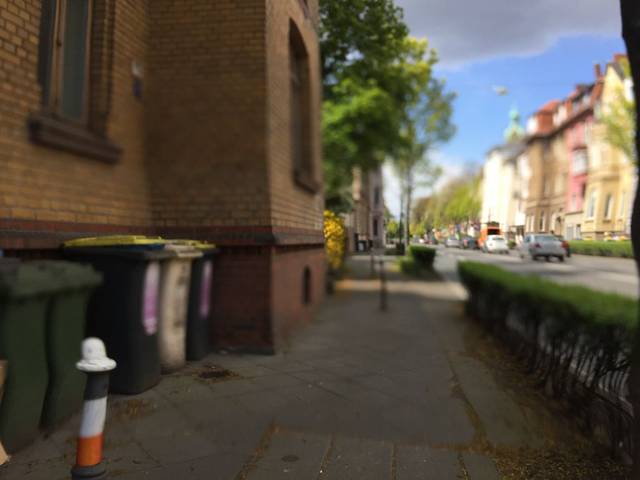
Region: Germany
Coordinates: 50.722, 7.098